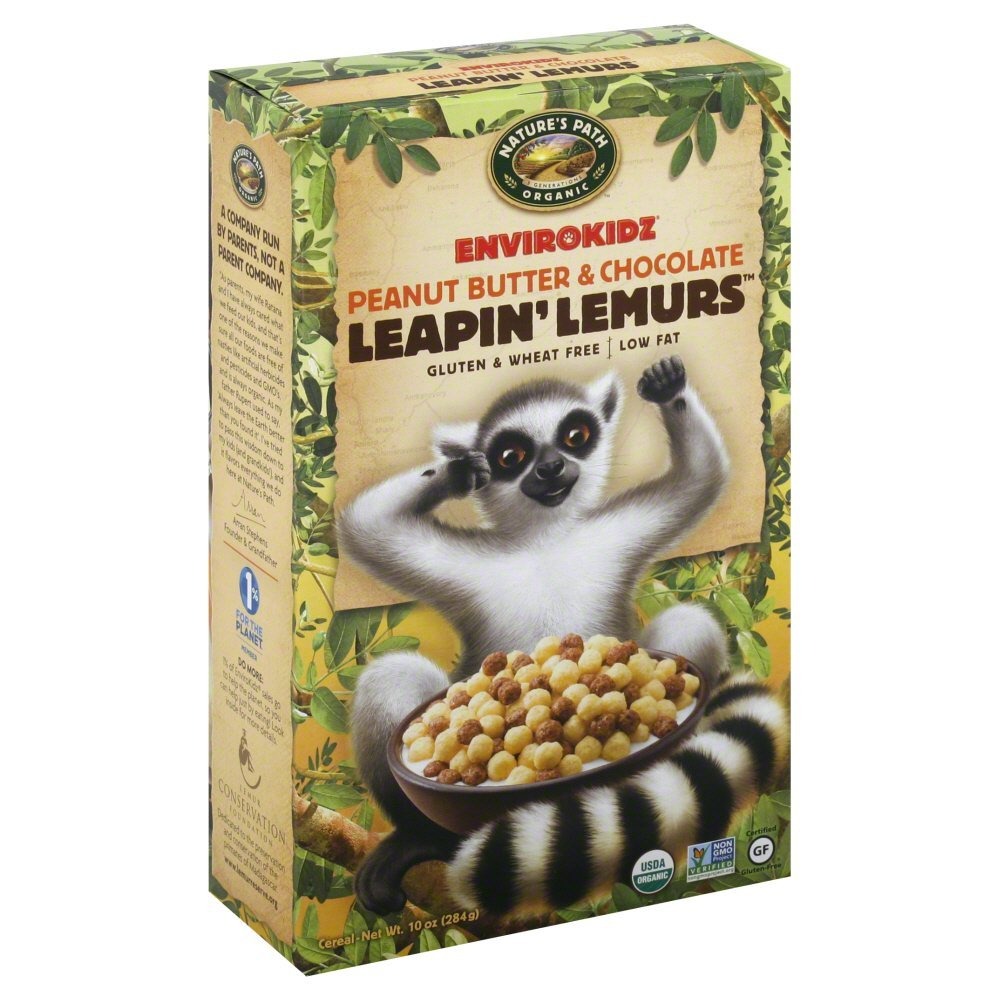
Item Name: Nature's Path EnviroKidz Organic Cereal, Peanut Butter & Chocolate Leapin Lemurs, Gluten Free, 10 Oz Box (Pack of 6)
Bullet Point 1: Contains: 6 boxes of Nature’s Path EnviroKidz Leapin’ Lemurs Peanut Butter & Chocolate Cereal (10 ounces in each box)
Bullet Point 2: Always Organic: Certified USDA organic, this crunchy, delicious cereal represents the true values of EnviroKidz. This cereal is Non-GMO Project Verified, gluten-free with no artificial colors, flavors or preservatives, synthetic herbicides and pesticides.
Bullet Point 3: A Peanut Buttery-Chocolate Delight: These Chocolate and Peanut Butter Leapin’ Lemurs Cereal is gluten-free, made with organic peanut butter, Fair Trade cocoa and whole grain cornmeal. Delivers a hearty crunch that lasts even when blended with milk.
Bullet Point 4: Save vulnerable animals one bowl at a time. A percentage of all EnviroKidz cereal sales is donated to animal conservation efforts to save vulnerable species like the koala and kids’ educational programs around the globe
Bullet Point 5: Sweet Snacking: While you can enhance breakfast with the delicious taste of this popular EnviroKidz cereal, you can also make snack time a sweet, yet healthy surprise when packing this chocolate and peanut butter tasty treat in your kids’ lunch boxes.
Value: 60.0
Unit: Ounce

Price: 5.09